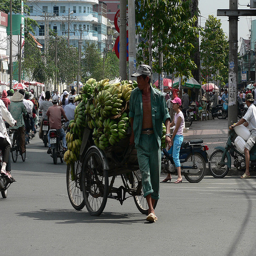
A man pulling a cart loaded with lots of green bananas.
A man walking down the street with a cart of bananas.
A man pulling a three wheeled cart piled high with bananas on a crowded street.
A man pulling a cart loaded with fruit along a city street.
A man carrying a cart of bananas in a busy area.